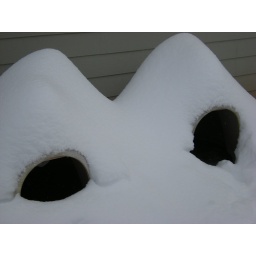
Scooters dog houses in snow